Miami Dolphins

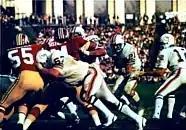
The Dolphins finished their perfect 1972 season by defeating the Redskins in Super Bowl VII.

The Miami Dolphins joined the American Football League (AFL) when an expansion franchise was awarded to lawyer Joseph Robbie and actor Danny Thomas in 1965 for $7.5 million, although Thomas would eventually sell his stake in the team to Robbie. During the summer of 1966, the Dolphins' training camp was in St. Pete Beach with practices in August at Boca Ciega High School in Gulfport.